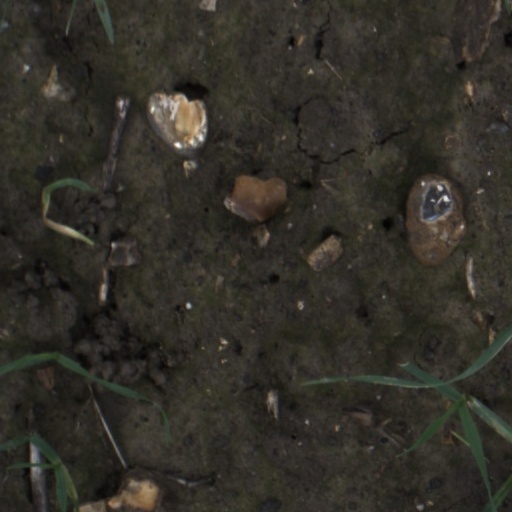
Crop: wheat